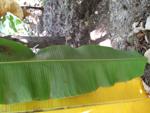
Label: xamthomonas